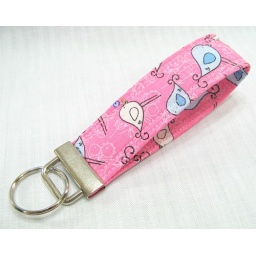
Handy wristlet key fob in a pretty pink bird print.